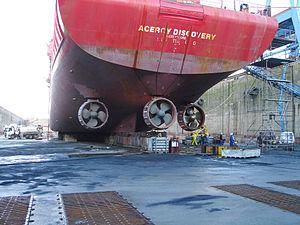
Le câblier Acergy Discovery en cale sèche à Brest.